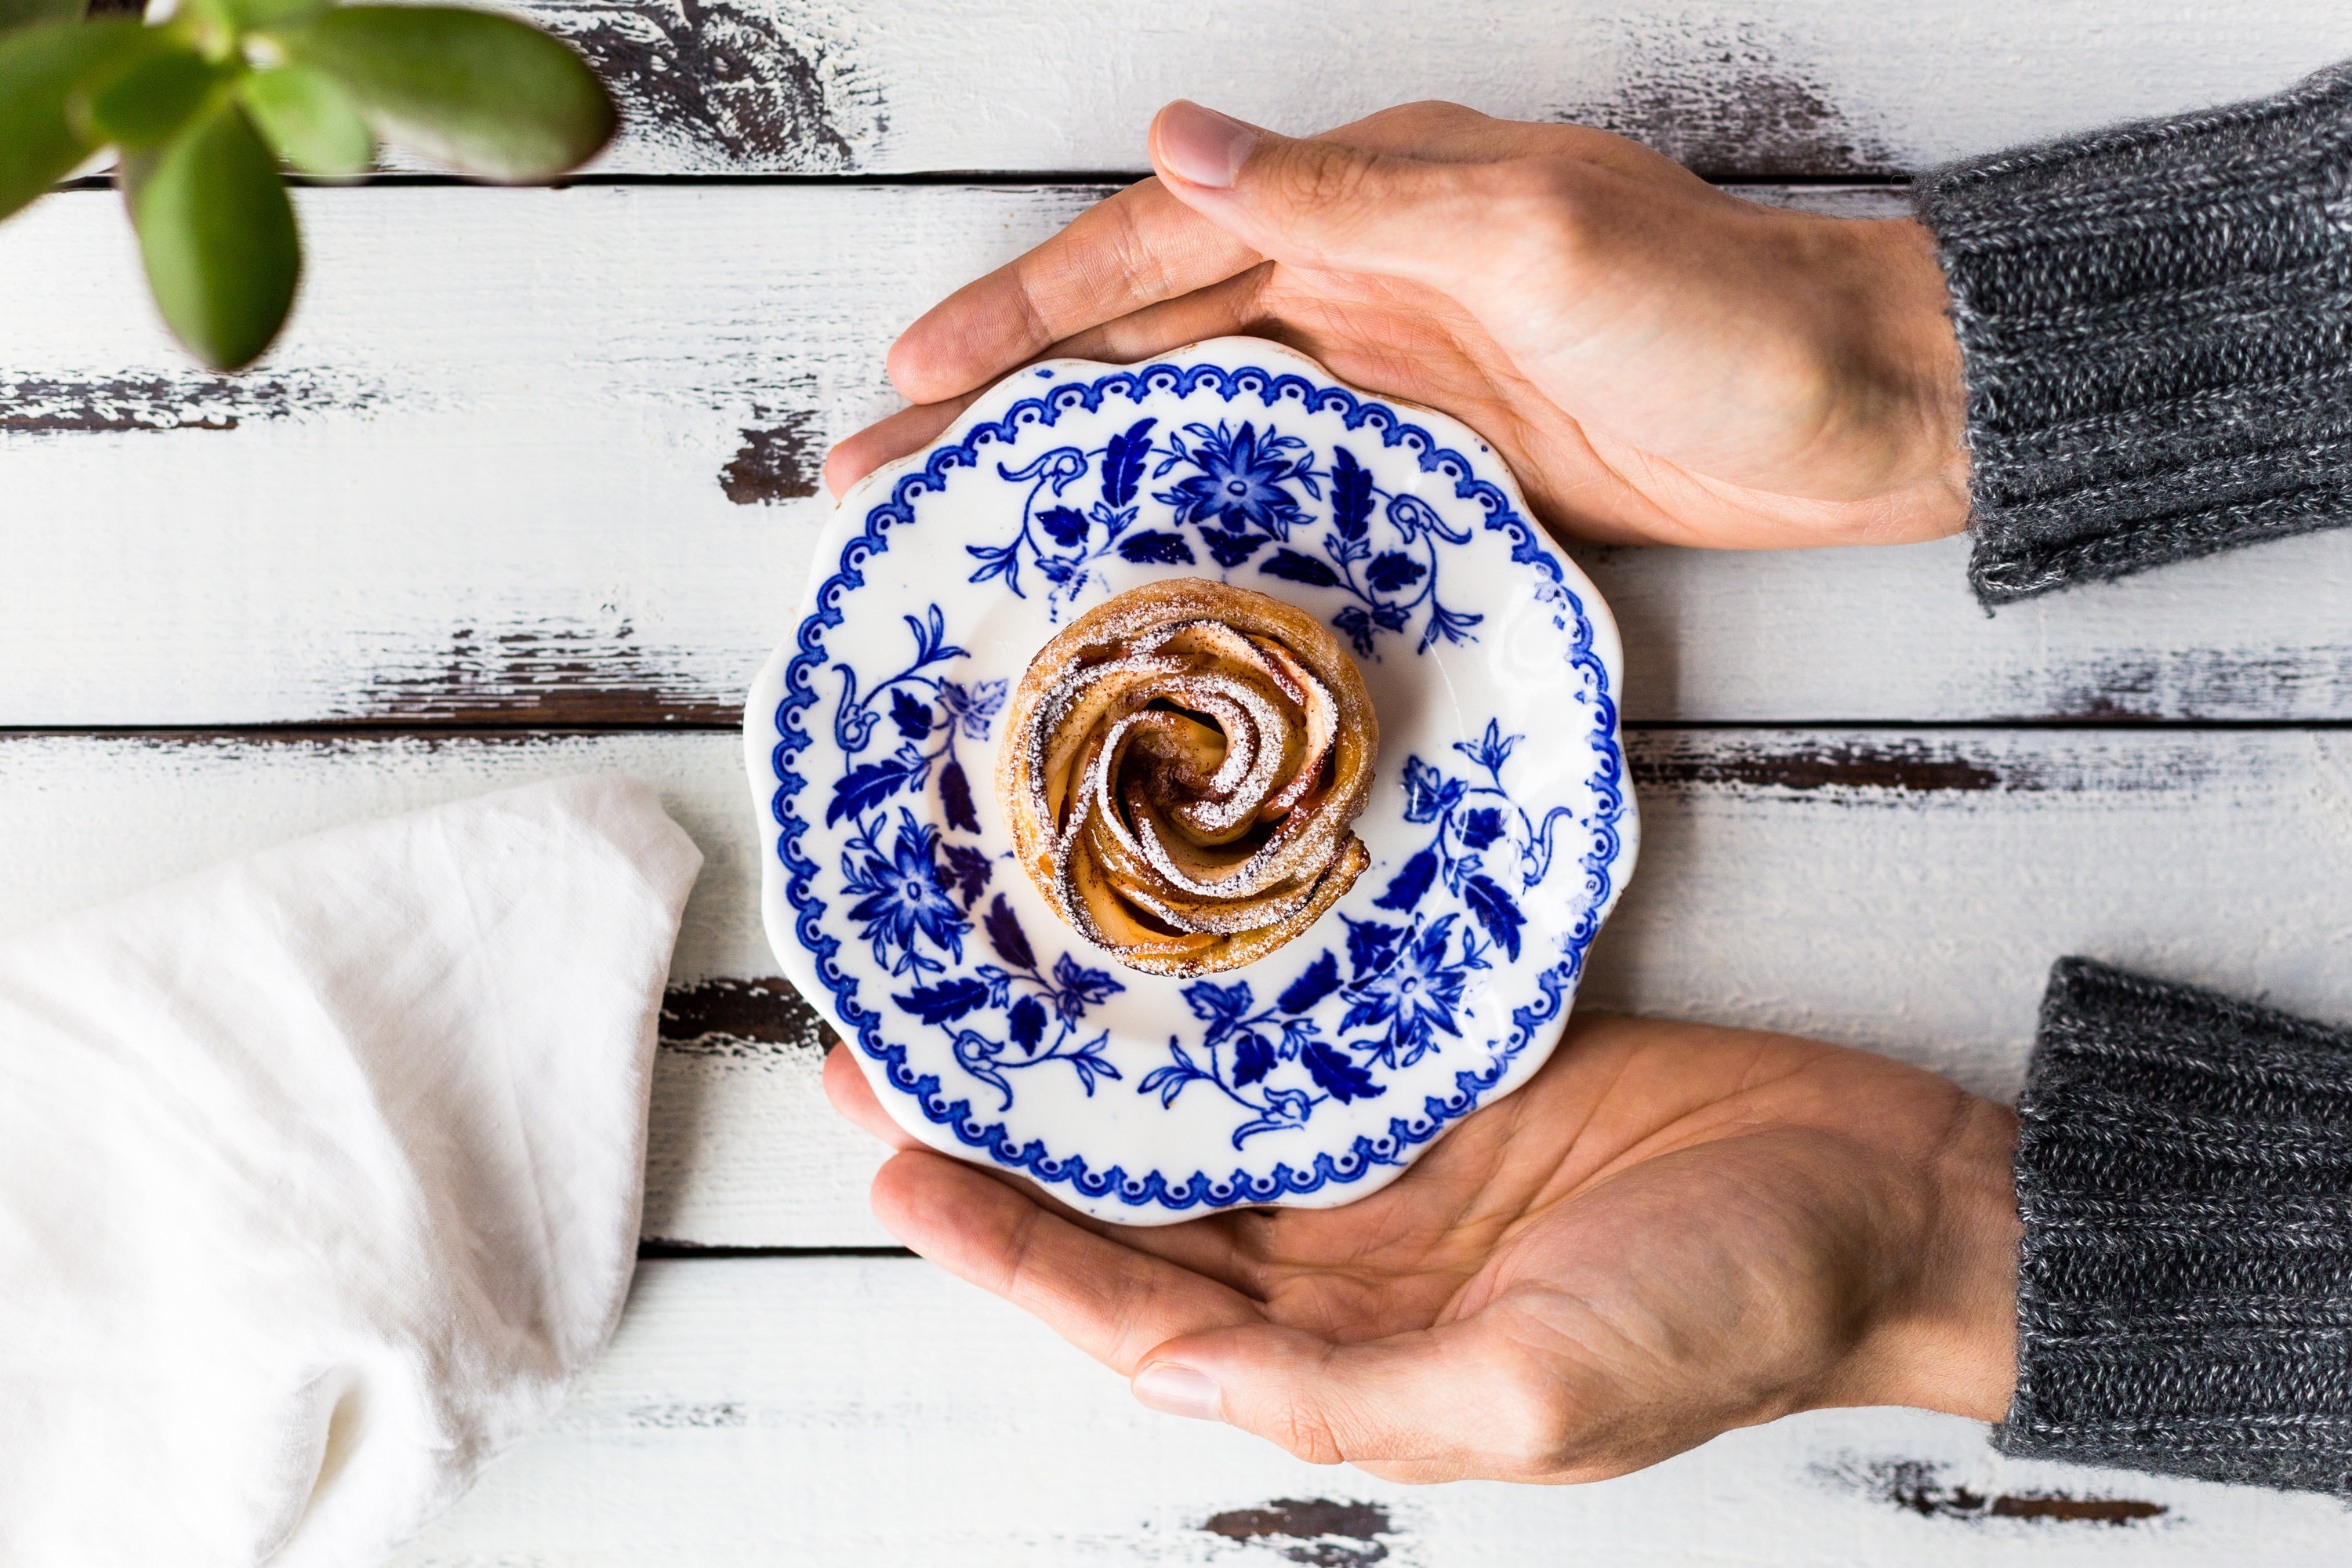
blue and white porcelain, hand, textile, fashion accessory, flower, plant, hair accessory, tableware